Lie with Me (2005 film)

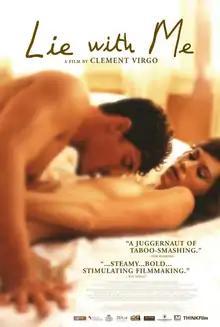
Theatrical release poster

Lie with Me is a 2005 Canadian erotic drama film directed by Clement Virgo, based on the 2001 novel of the same name by Tamara Faith Berger. The film stars Lauren Lee Smith and Eric Balfour. Its plot concerns an outgoing, sexually aggressive young woman who meets and begins a torrid affair with an equally aggressive young man, which brings a strain on their personal lives. The film contains graphic, unsimulated sexual content.